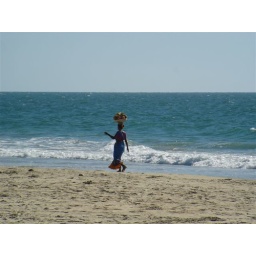
Lady selling fresh fruit on the beach in Goa, India